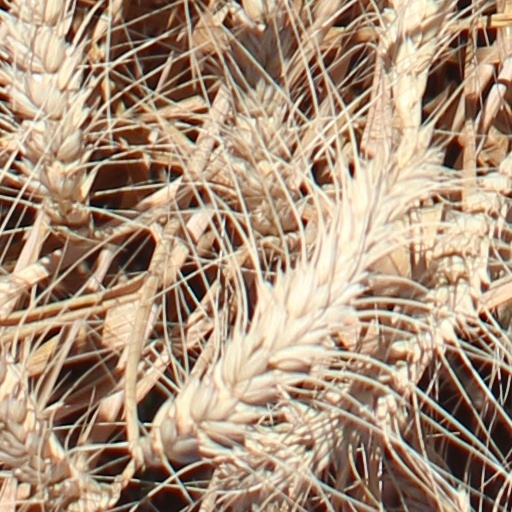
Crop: wheat